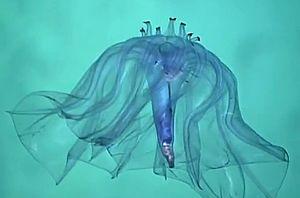
Holothurie nageuse Pelagothuria natatrix observée dans les abysses (443m) par la mission Okeanos Explorer au large des îles Samoa (près de Howland Island).
Pelagothuria natatrix, unique représentant du genre Pelagothuria, est une espèce d'holothuries abyssales de l'ordre des Elasipodida. Cette holothurie est remarquable car elle vit en nageant en pleine eau, à la manière des méduses avec lesquelles elle partage de nombreuses caractéristiques.
Les Pelagothuriidae sont une famille d'holothuries abyssales de l'ordre des Elasipodida. Elles ont la rare particularité d'être des holothuries nageuses.
Les Elasipodida sont un ordre d'animaux marins de la classe des holothuries.